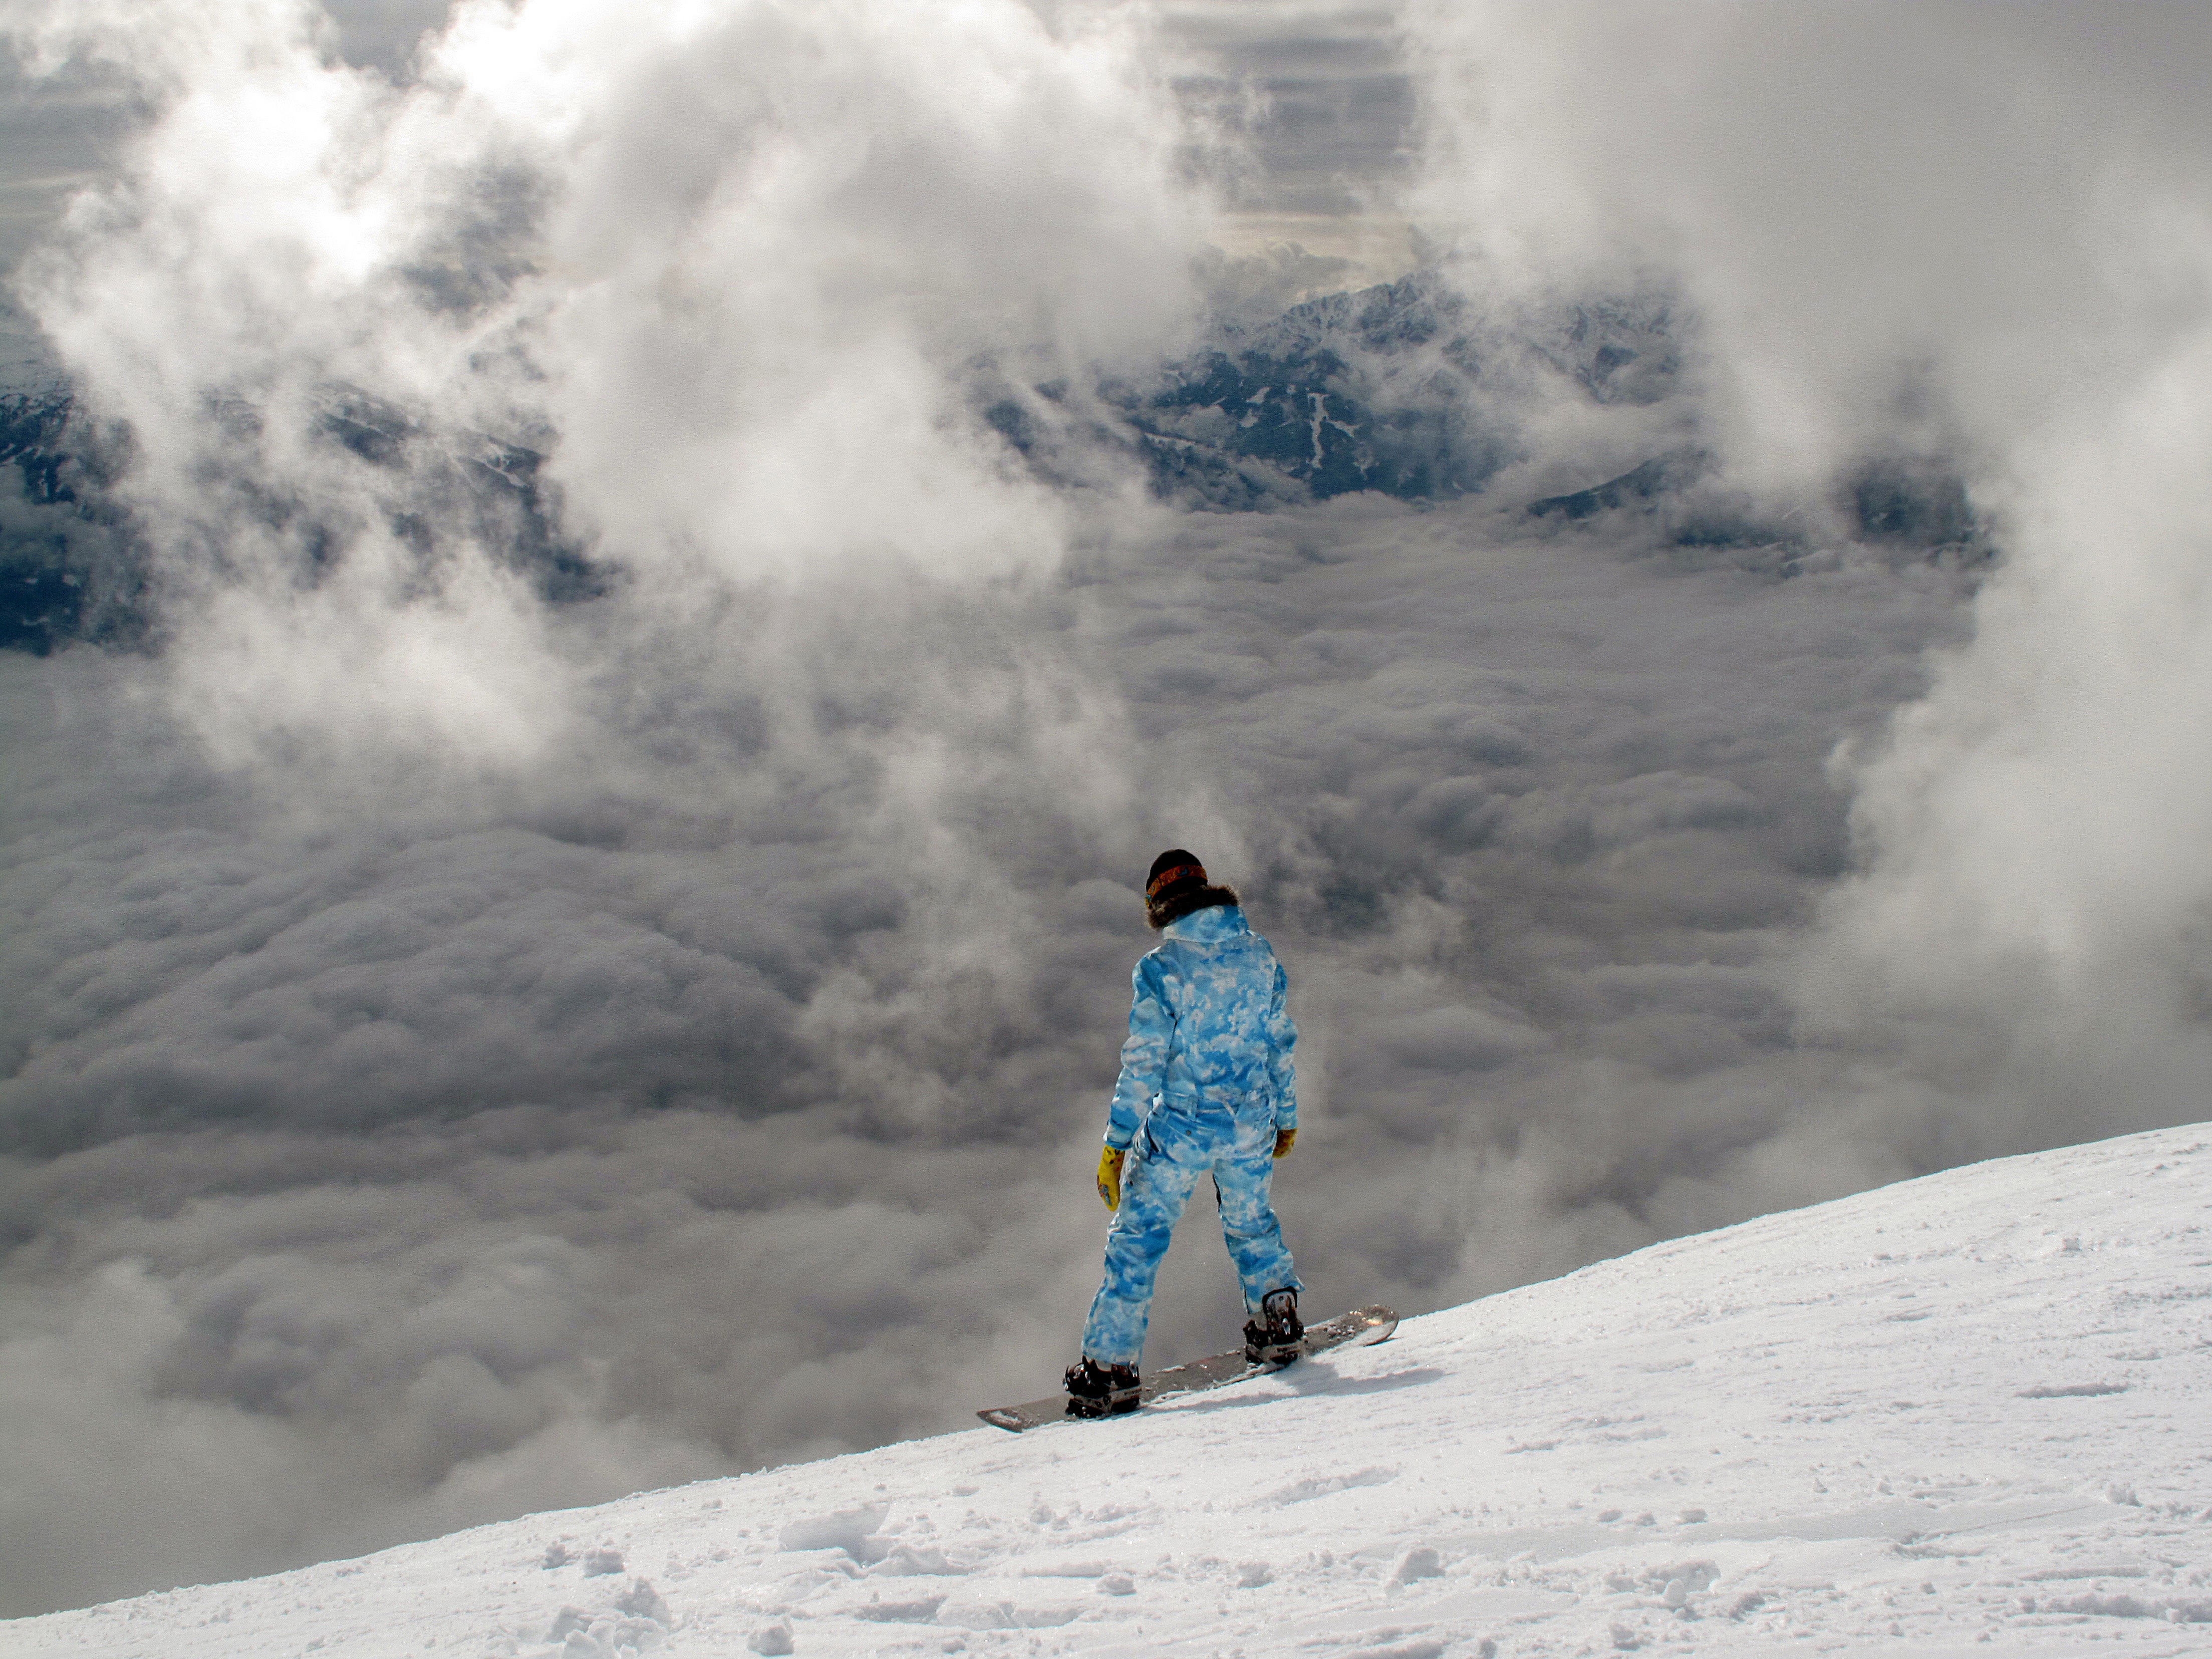
mountain, snow, winter, cloud, sky, weather, snowboard, season, summit, sports, atmosphere of earth, geological phenomenon